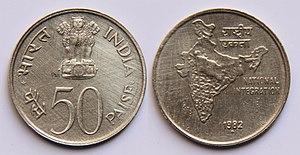
La roupie indienne est la monnaie officielle de l'Inde. Elle se divise en 100 paisa. Elle est mentionnée par Chanakya dans l'Arthashastra dès le VIᵉ siècle avant Jésus-Christ.